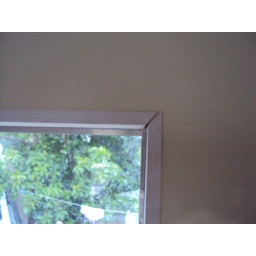
Top of window in 2nd bedroom